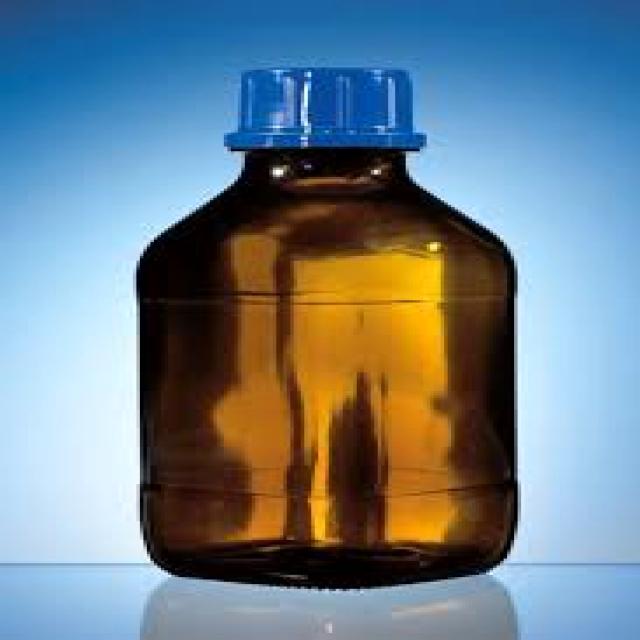
Label: Glass